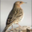
Label: bird